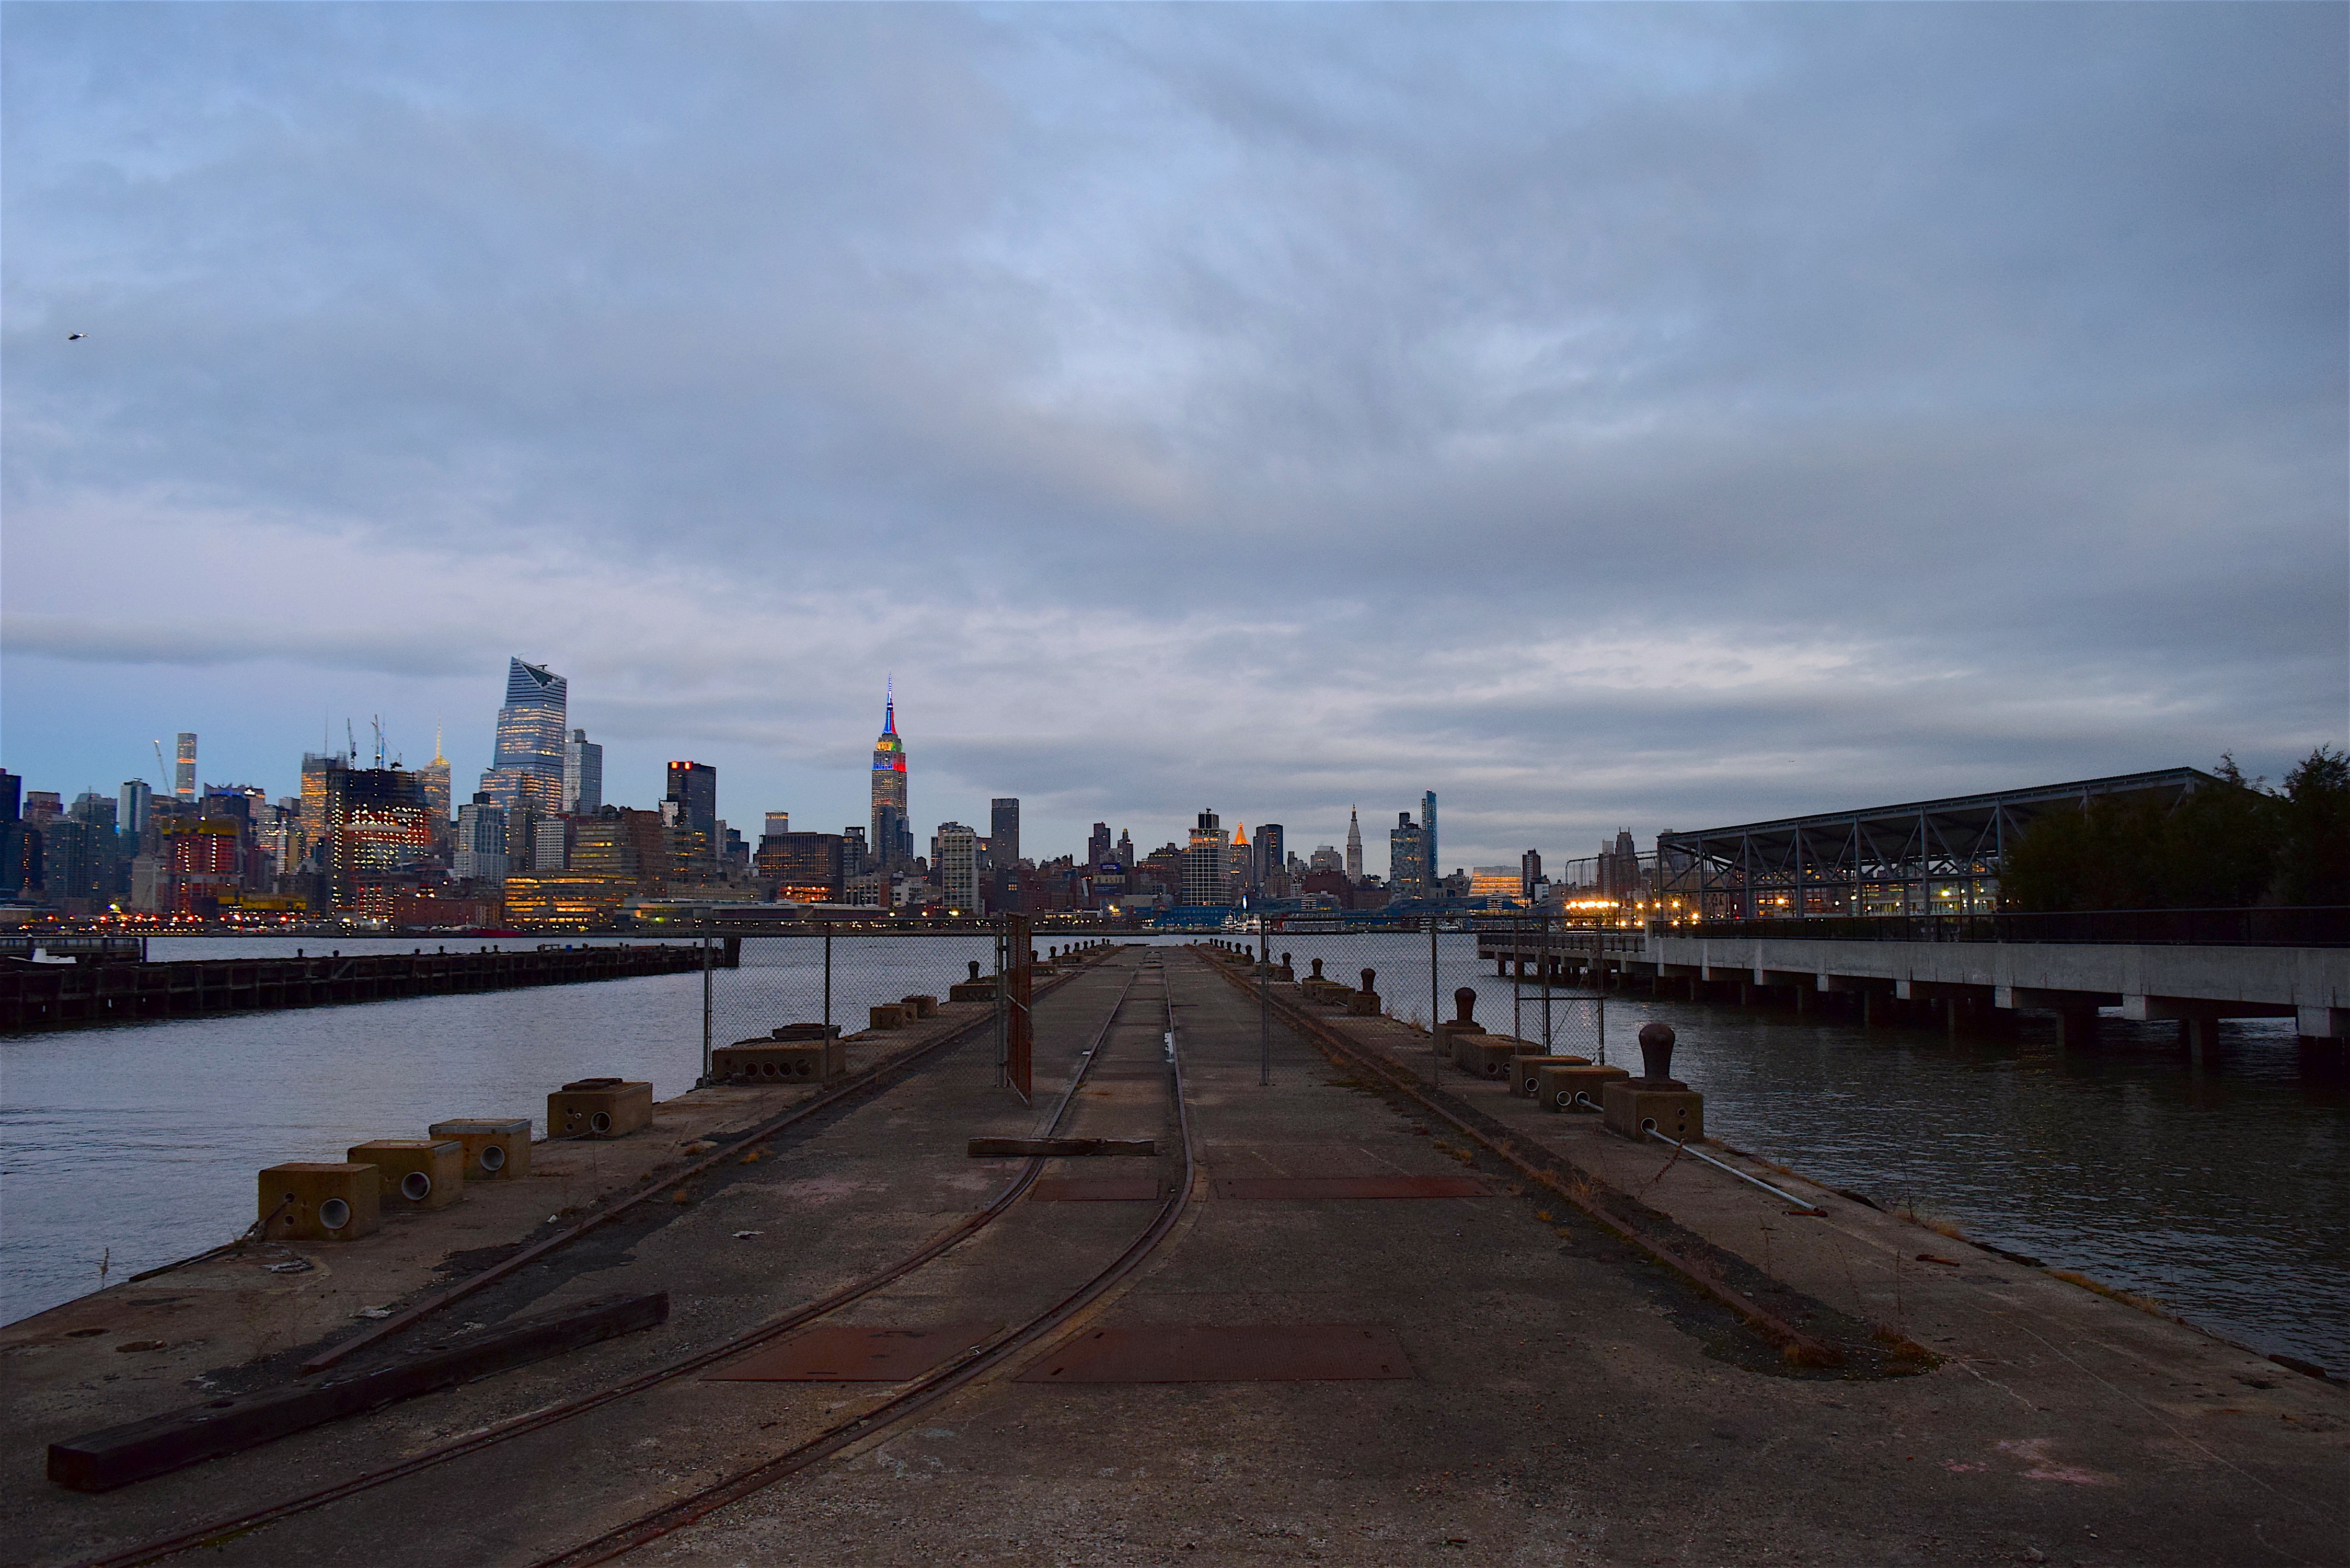
sea, coast, horizon, cloud, architecture, sky, boardwalk, bridge, skyline, night, morning, building, city, skyscraper, urban, new york, pier, river, manhattan, new york city, walkway, cityscape, downtown, travel, dusk, evening, twilight, reflection, nyc, america, bay, harbor, metropolitan, tourism, waterway, lights, clouds, new, york, metropolis, new york skyline, city skyline, new york city skyline, manhattan skyline, new york night, nyc skyline, hudson river, urban area, human settlement